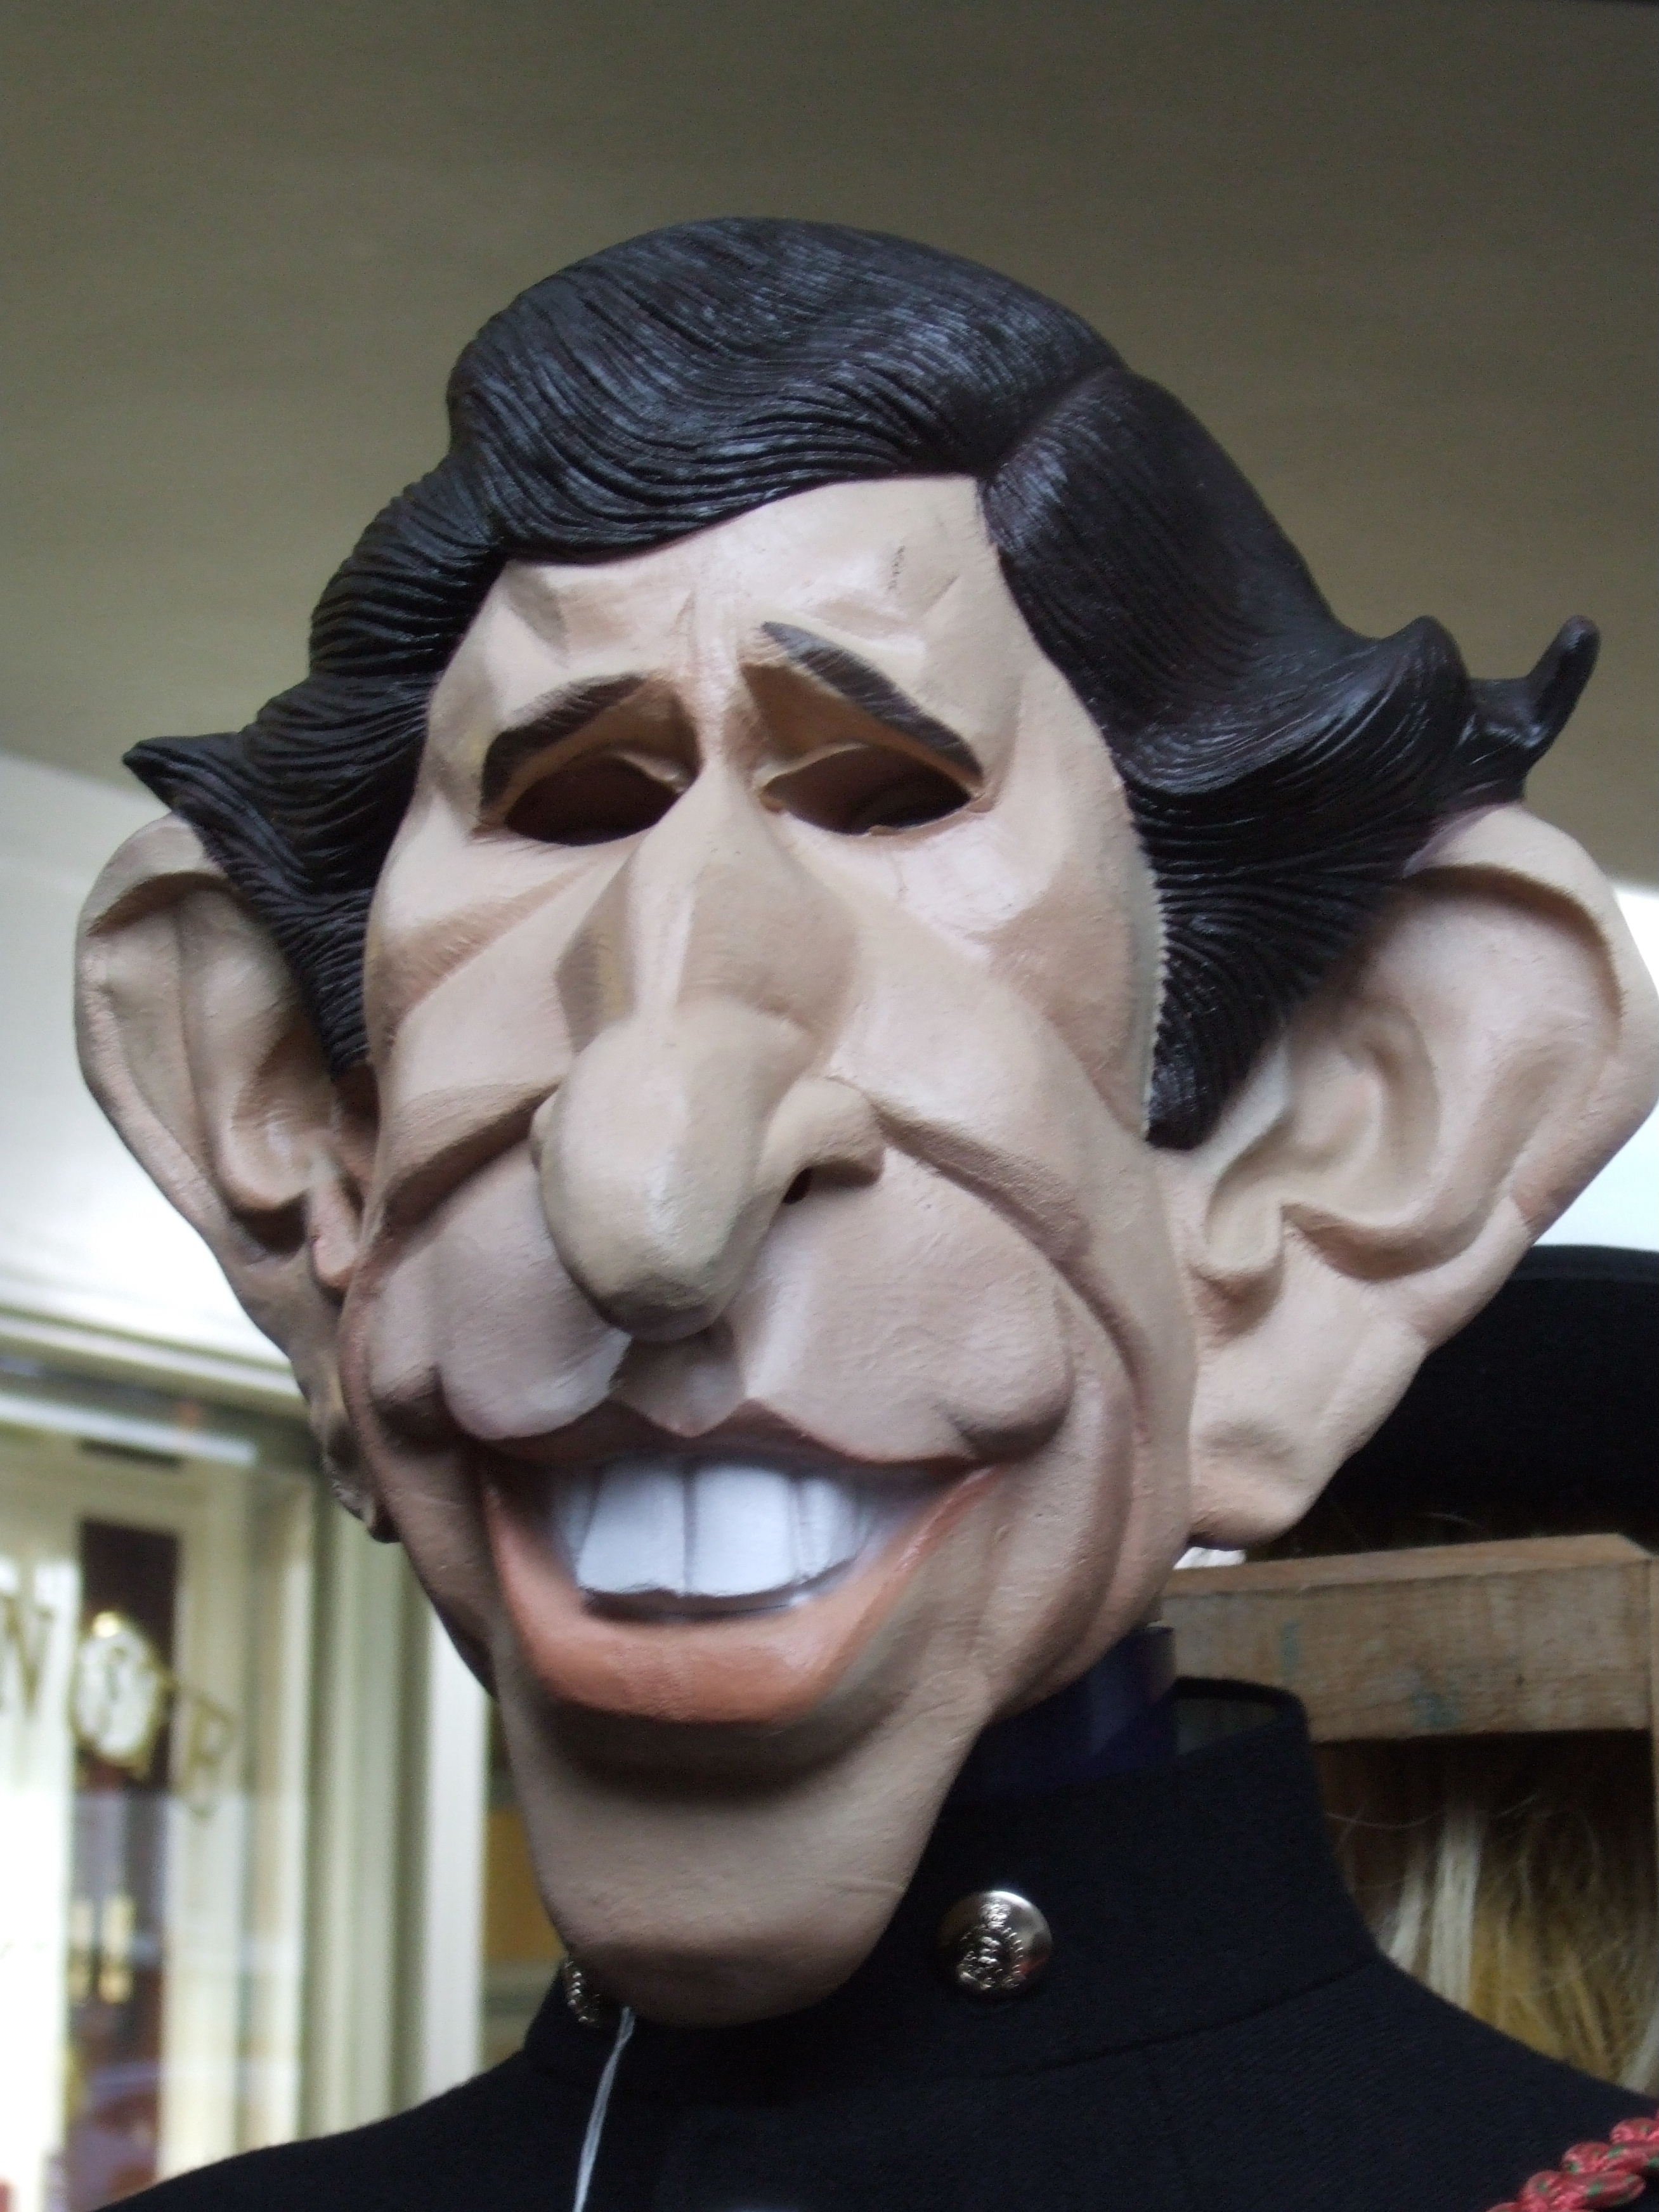
statue, clothing, headgear, face, sculpture, art, mask, head, costume, prominent, masque, prince charles, royal family, english royal house